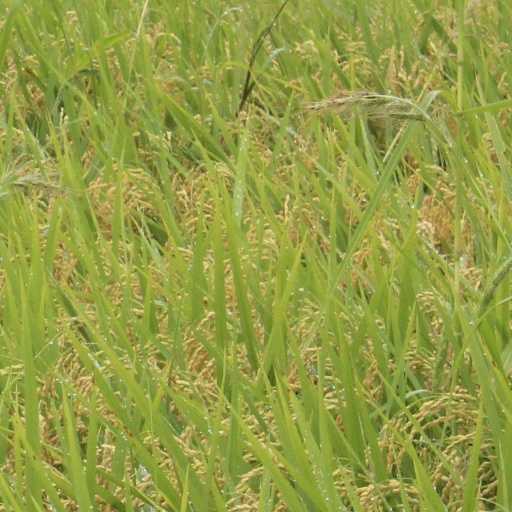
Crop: rice